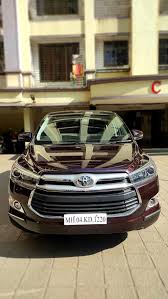
Label: noambulance